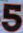
Number: 5